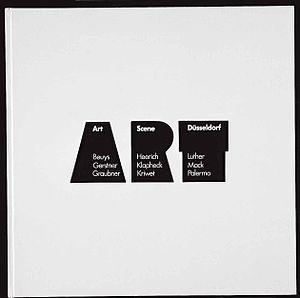
Lothar Wolleh, né le 20 janvier 1930 à Berlin et mort le 28 septembre 1979 à Londres, est un photographe allemand.